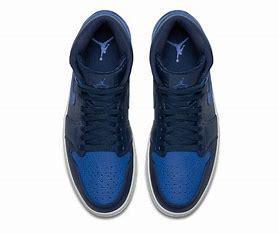
Brand: Jordan
Model: Air 1 Mid Retro Basketball